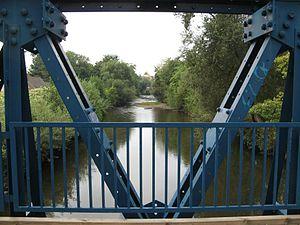
La Bruche, vue de la passerelle Mistler, Mosheim, France.
La Bruche est une rivière née dans les Vosges, au pied du Climont, à 690 m d'altitude. Elle conflue en rive gauche avec l'Ill à la lisière de Strasbourg, à 135 m d'altitude et c'est un sous-affluent du Rhin.